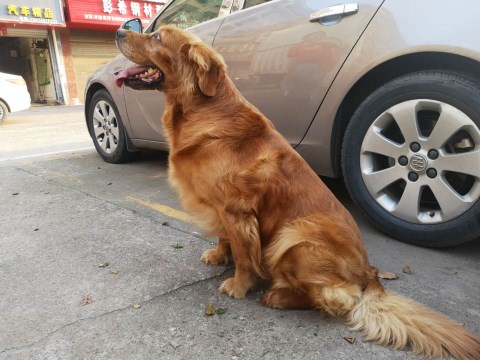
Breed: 5355-n000126-golden_retriever